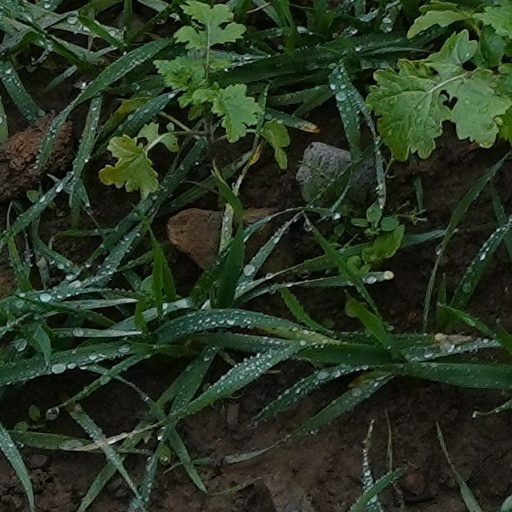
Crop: wheat